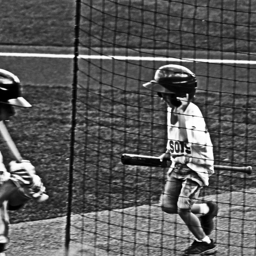
a small child running holding a baseball bat
Black and white photograph of a young baseball player
Two very young baseball players carrying their bats.
A young boy holding a baseball bat while standing on a baseball field.
two little league batters standing in front of a net